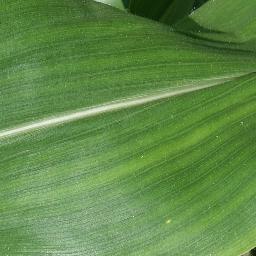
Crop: corn
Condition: (maize)_healthy